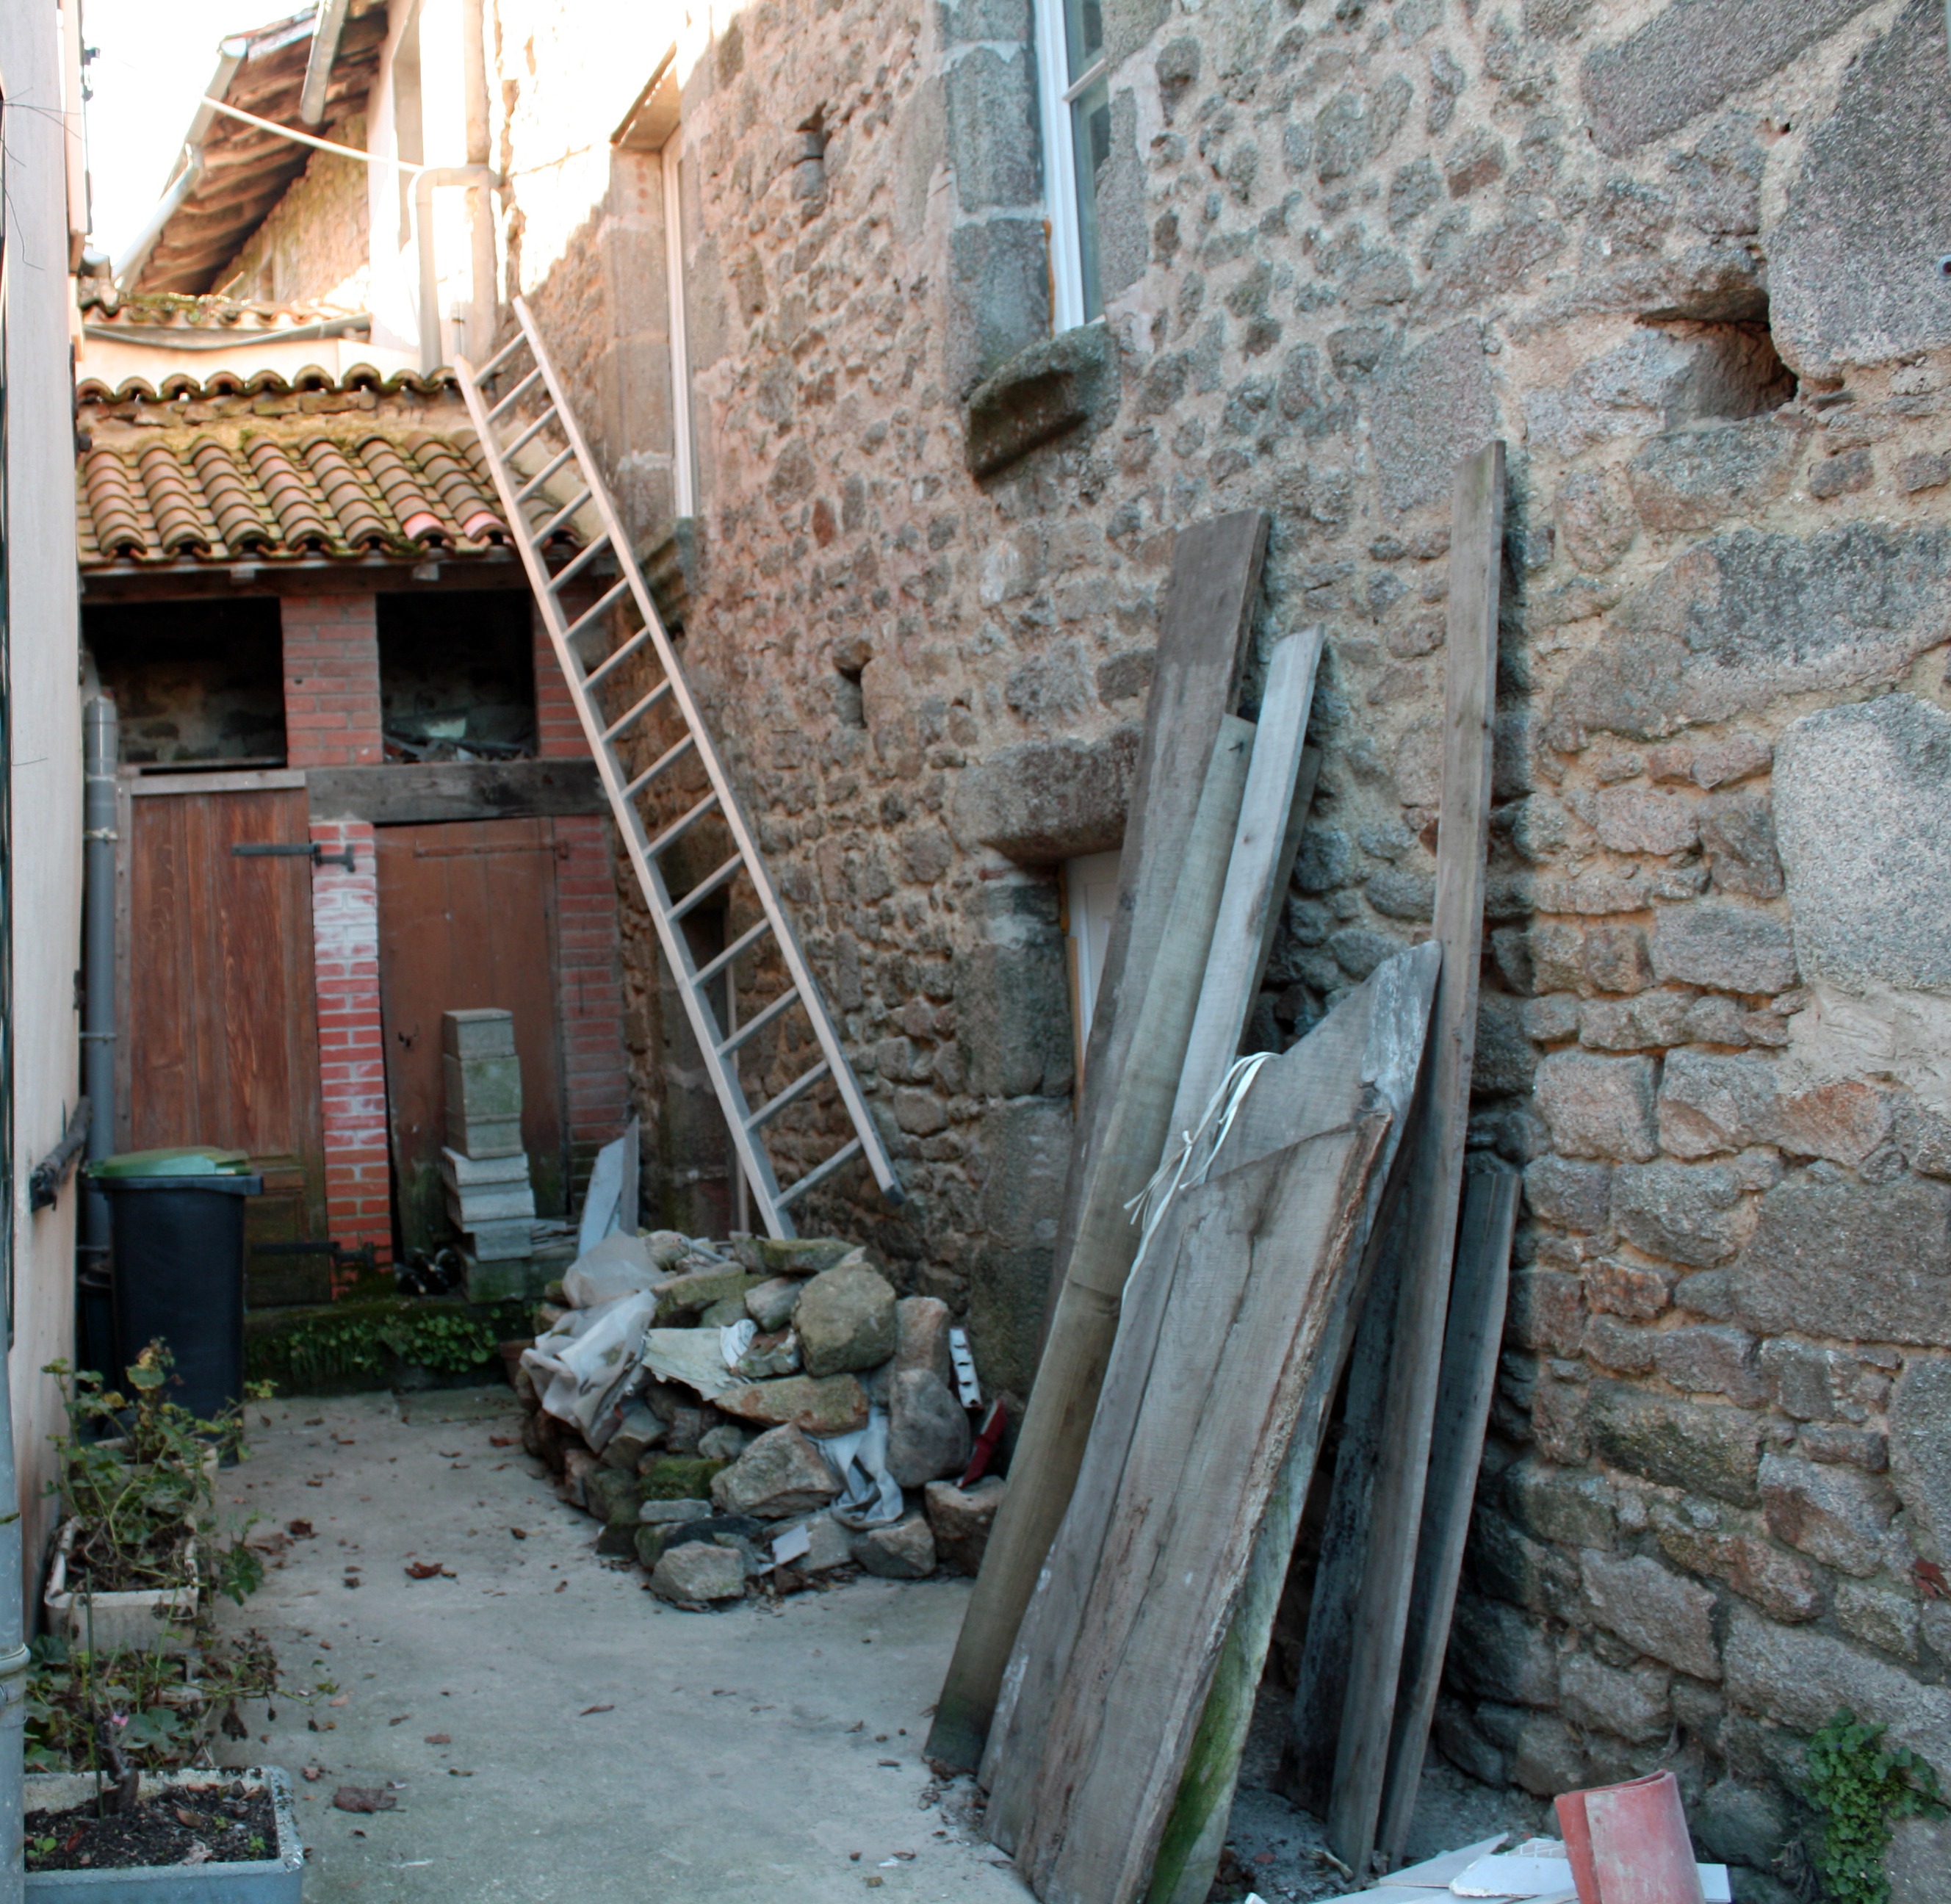
rock, wood, house, town, alley, home, wall, village, cottage, facade, junk, junk yard, courtyard, ruins, junkyard, recycle, recycling, scrap, salvage, ancient history, scrapyard